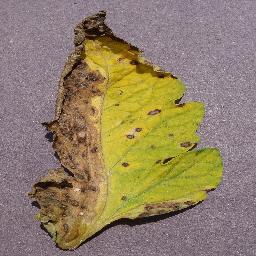
Label: Tomato___Septoria_leaf_spot